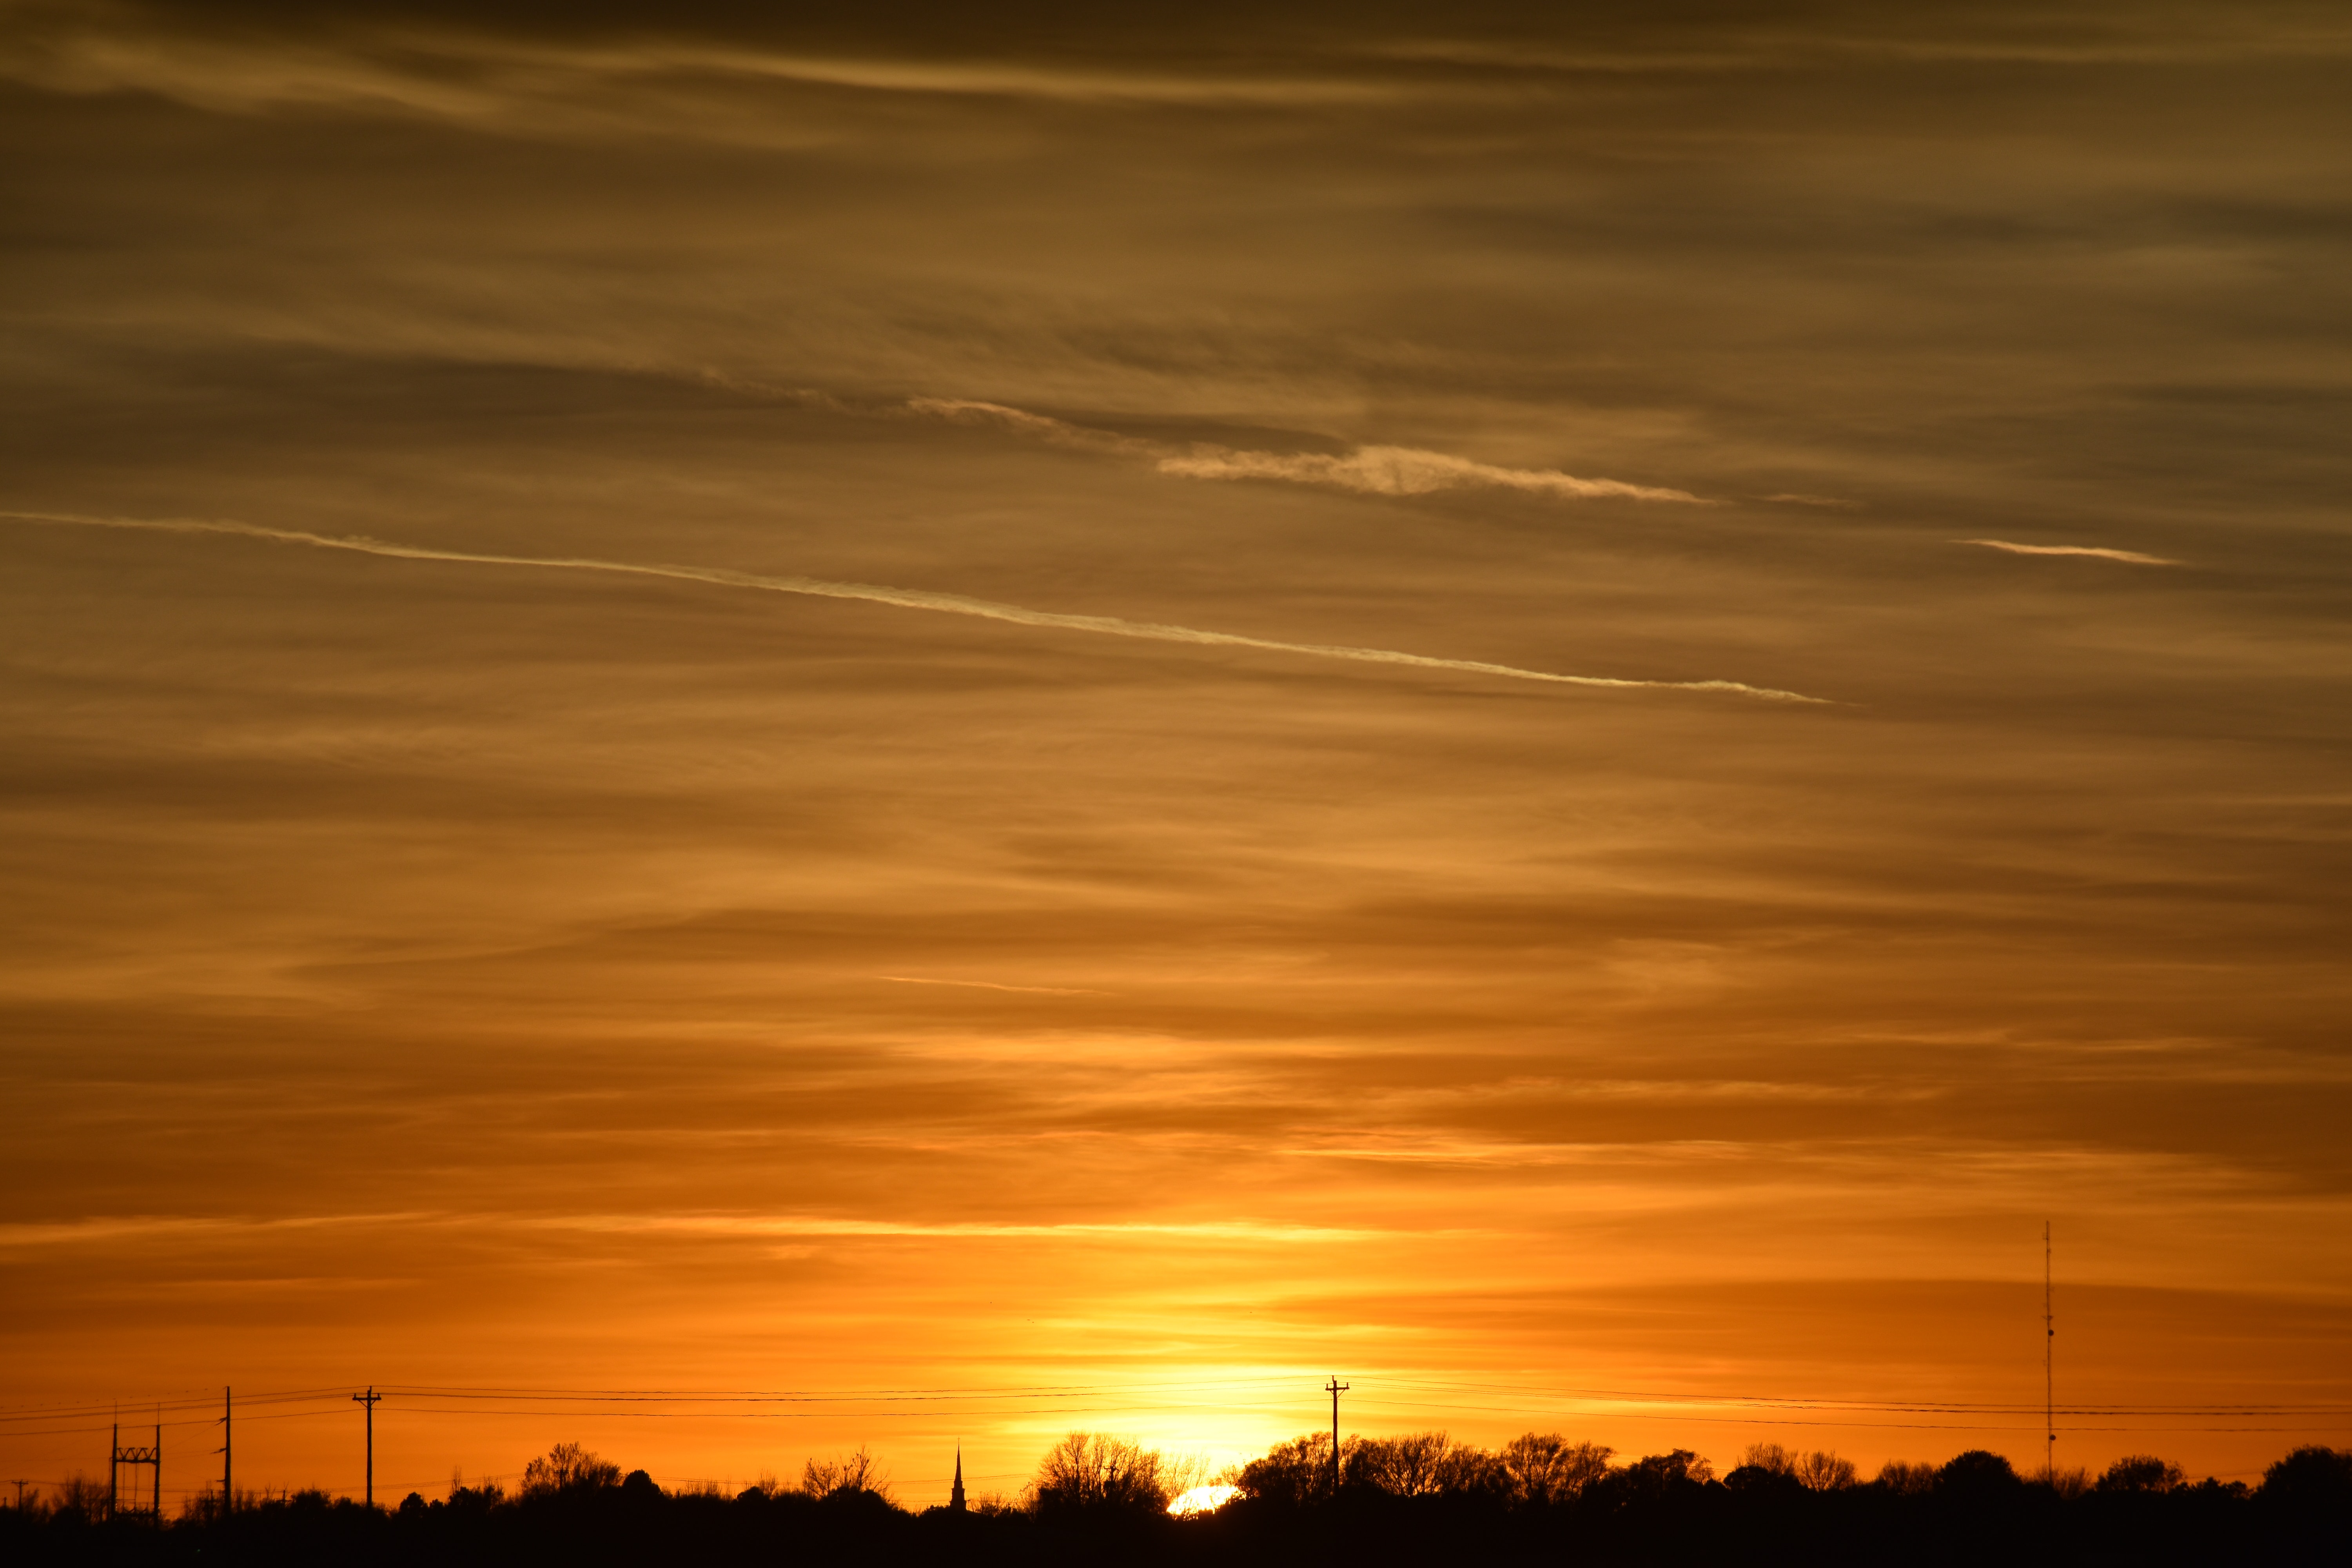
sky, afterglow, cloud, red sky at morning, sunset, sunrise, horizon, evening, daytime, atmosphere, dusk, orange, atmospheric phenomenon, morning, yellow, sunlight, dawn, calm, tree, sun, cumulus, heat, celestial event, landscape, meteorological phenomenon, plain, astronomical object